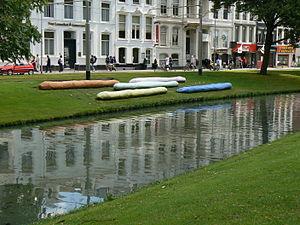
Le parcours statuaire du Westersingel fait partie du projet artistique développé par Rotterdam. Entre la Kruiskade et le Westzeedijk, 17 statues forment l'ensemble intitulé l'Internationale Beelden Collectie de la ville.